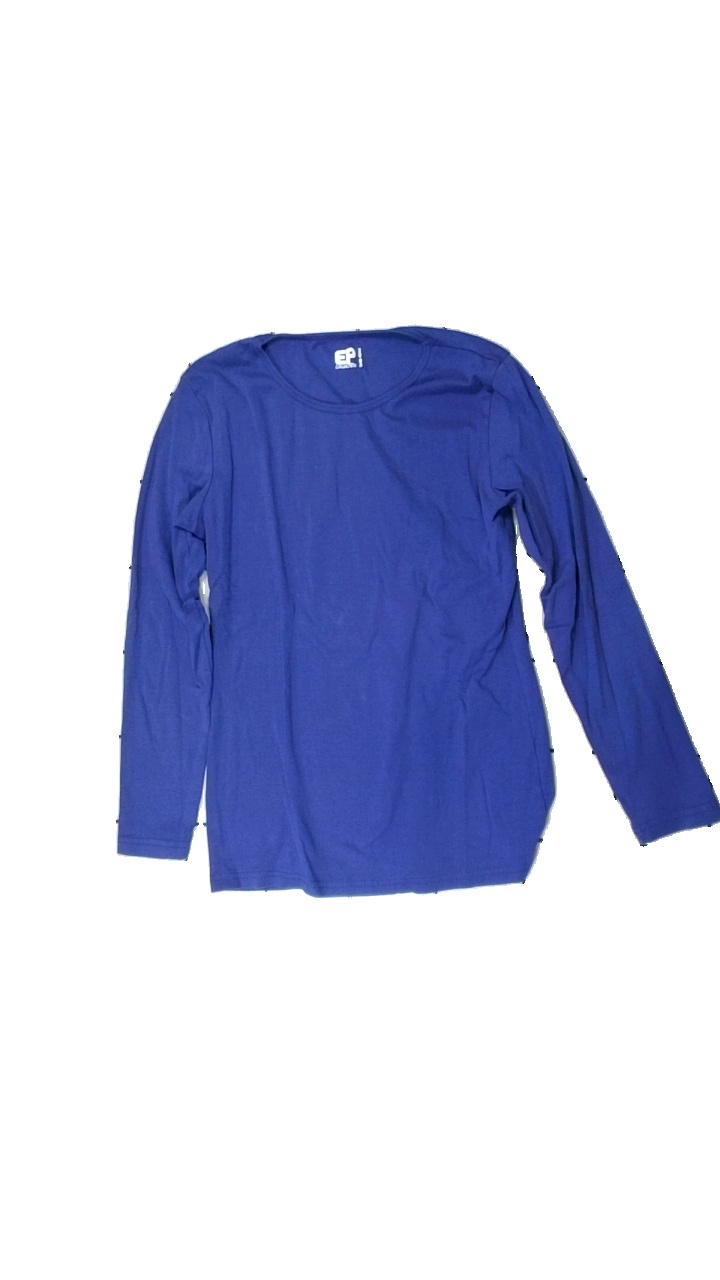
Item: Top (Ladies)
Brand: Ep Collection
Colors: Purple
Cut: Regular
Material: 100% cotton
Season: All
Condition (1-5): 5
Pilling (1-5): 5
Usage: Reuse
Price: <50